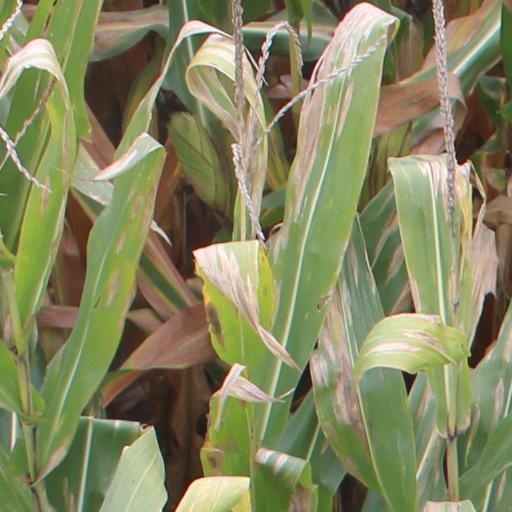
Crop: maize; corn